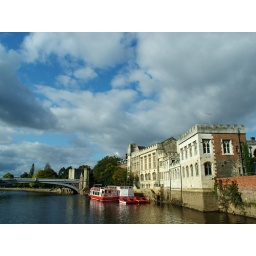
Fuji Fine Pix S7000. Wide Angle Adaptor in use. Shutter speed Priority setting.Object. Sunlight building with contrasting cloud formation.